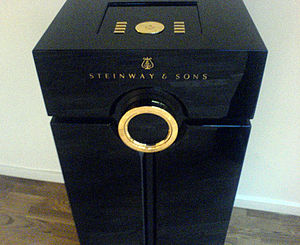
Steinway Lyngdorf
Steinway Lyngdorf, Model D, kontrolenhed.
Steinway Lyngdorf er musikanlæg udviklet af Lyngdorf og Steinway & Sons. I 2005 indgik Lyngdorf og Steinway & Sons samarbejde om at udvikle det ultimative musikanlæg, hvor både lyd og design var i fokus. Det resulterede i flere musikanlæg og hjemmebiografer.